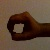
The image shows a hand gesture representing the number 0 in Indian Sign Language.